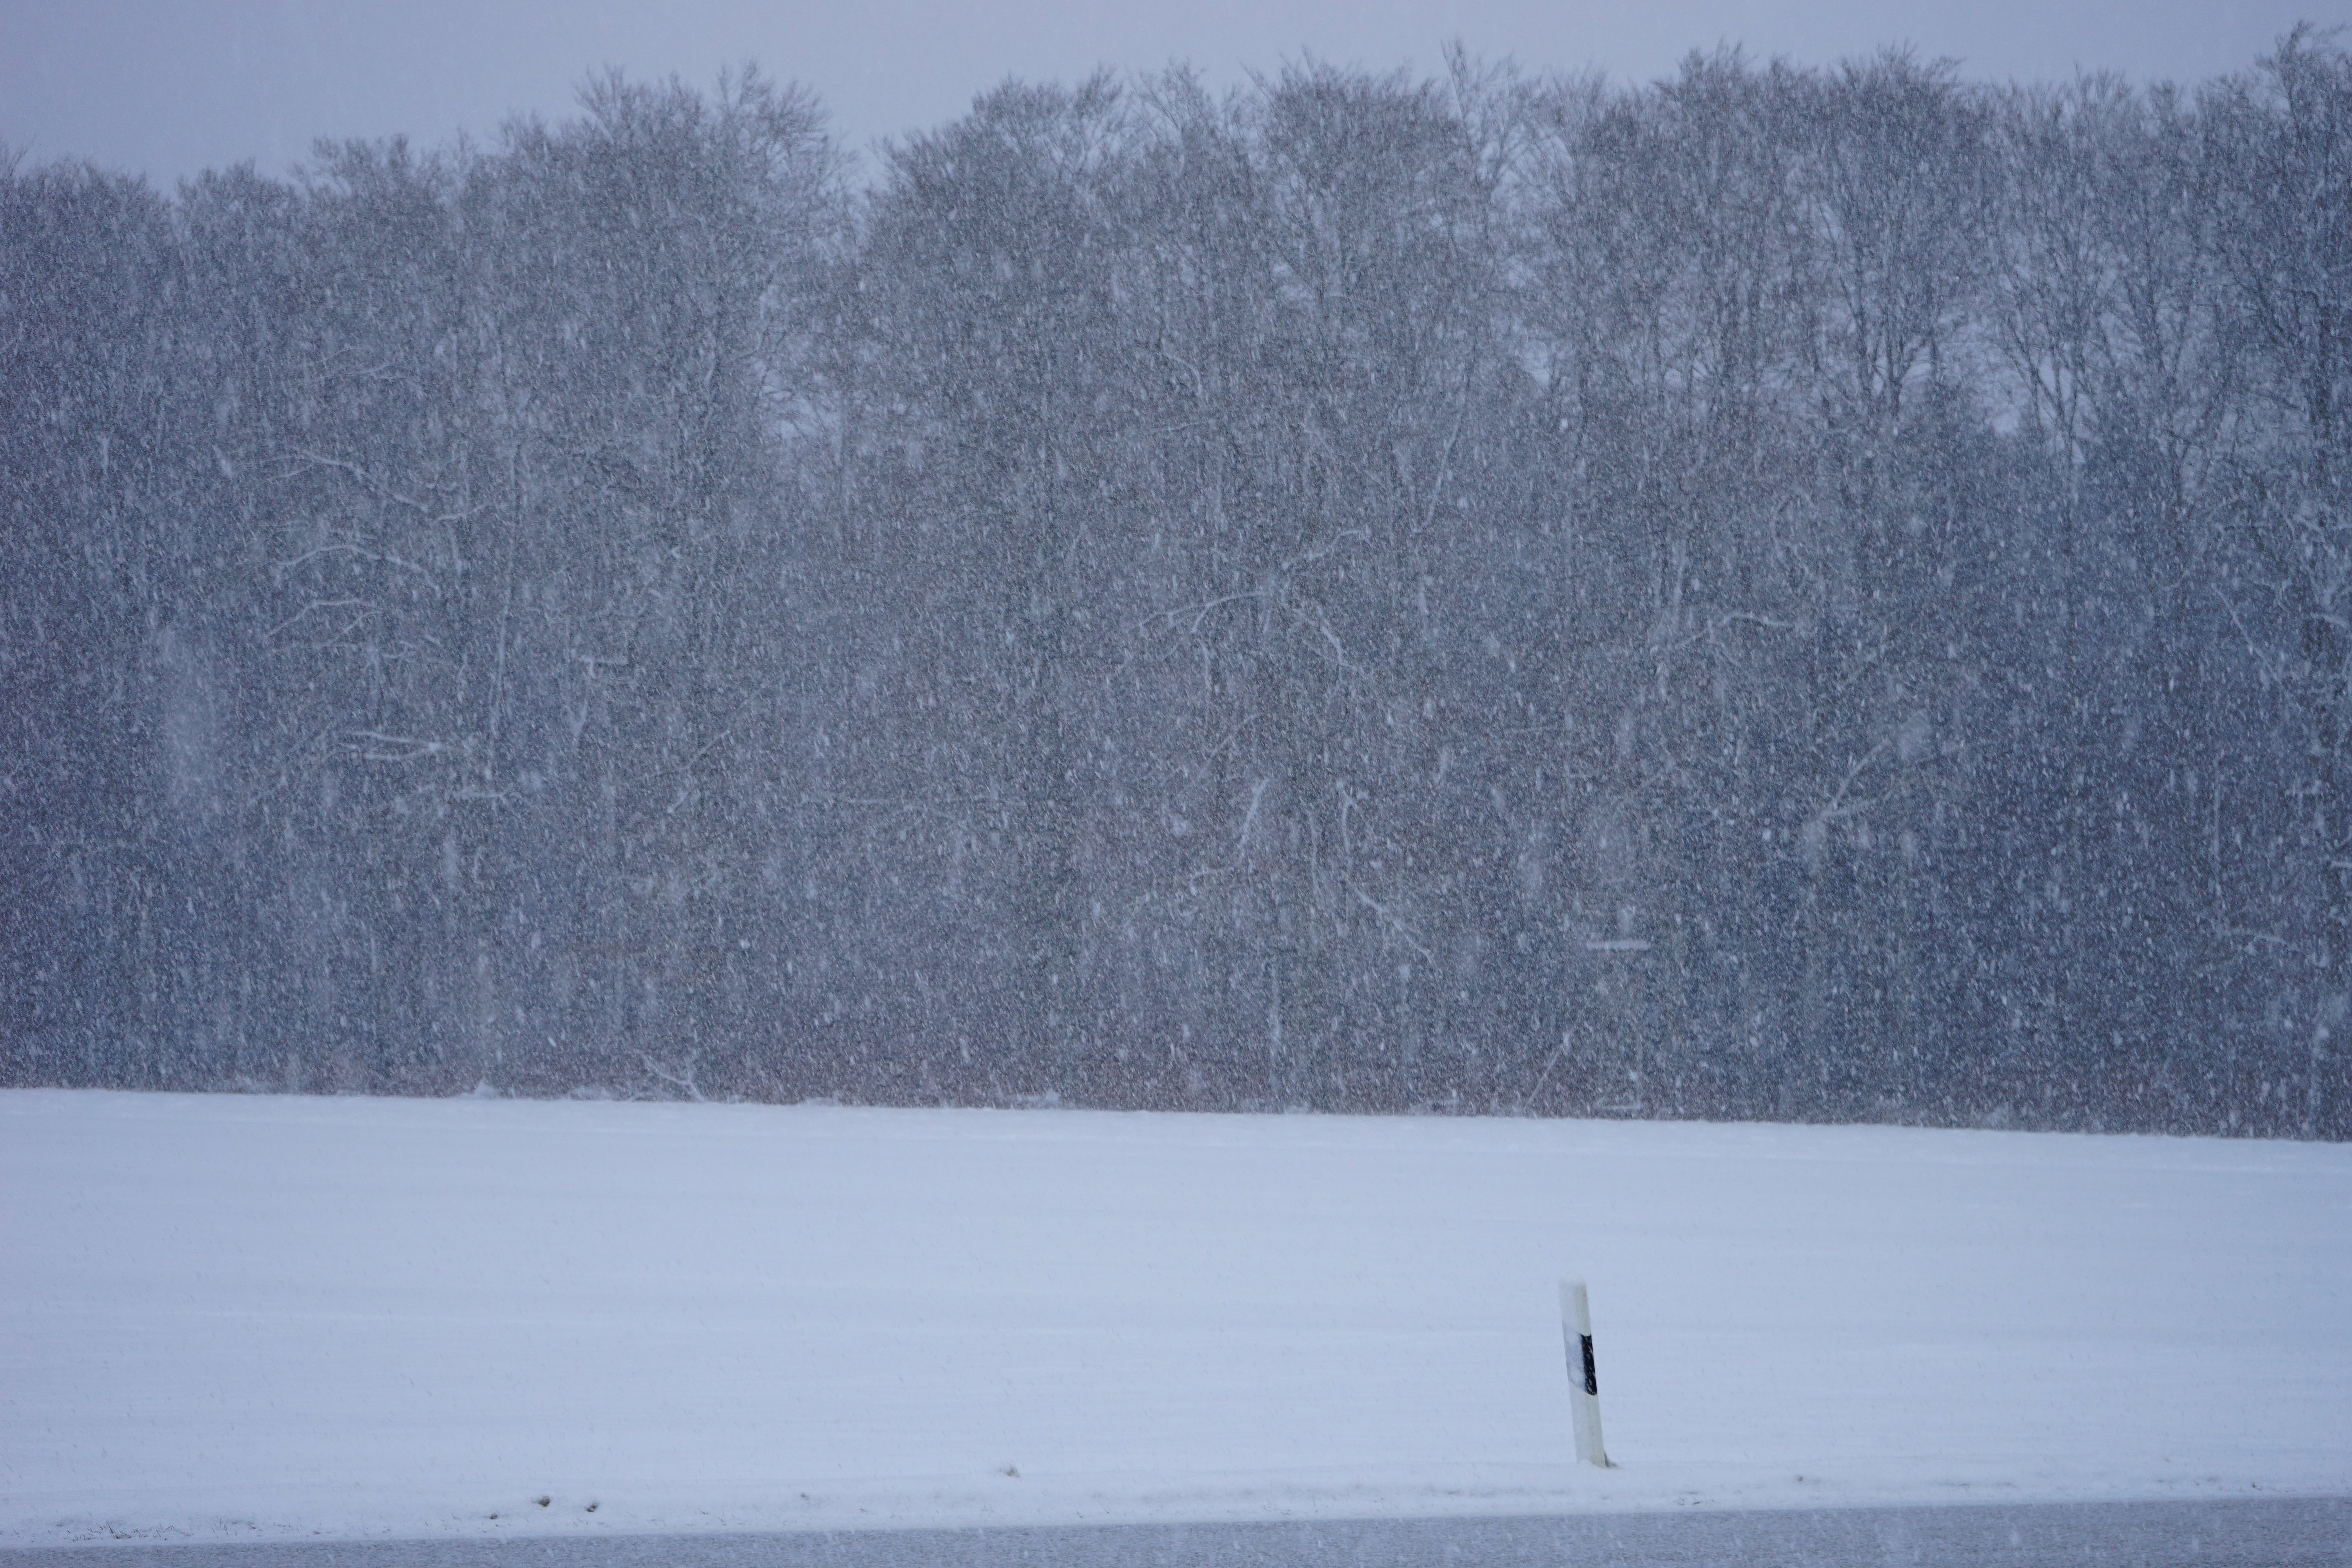
landscape, snow, cold, winter, mist, frost, ice, weather, season, flake, snowfall, icy, blizzard, snowflakes, freezing, crystals, atmospheric phenomenon, winter storm, rain and snow mixed